Upper Granite Canyon Patrol Cabin

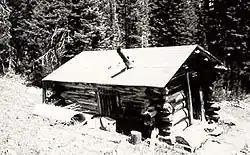

The Upper Granite Canyon Patrol Cabin was built by the Civilian Conservation Corps in about 1935. The log structure is in the extreme southwest backcountry of Grand Teton National Park. The cabin was built according to a standard design for such structures in the National Park Service Rustic style. The Moran Bay Patrol Cabin is similar.